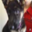
Label: dog